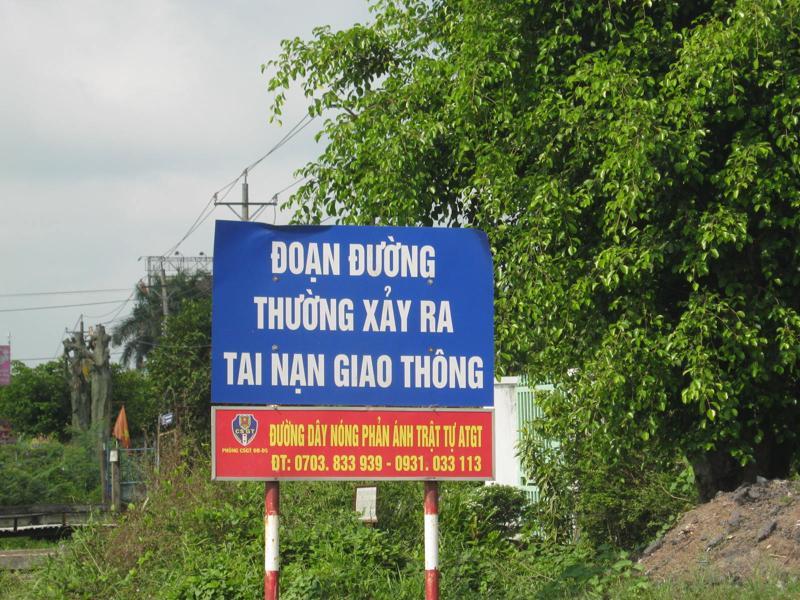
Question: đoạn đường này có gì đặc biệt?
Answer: đoạn đường này hay xảy ra tai nạn giao thông